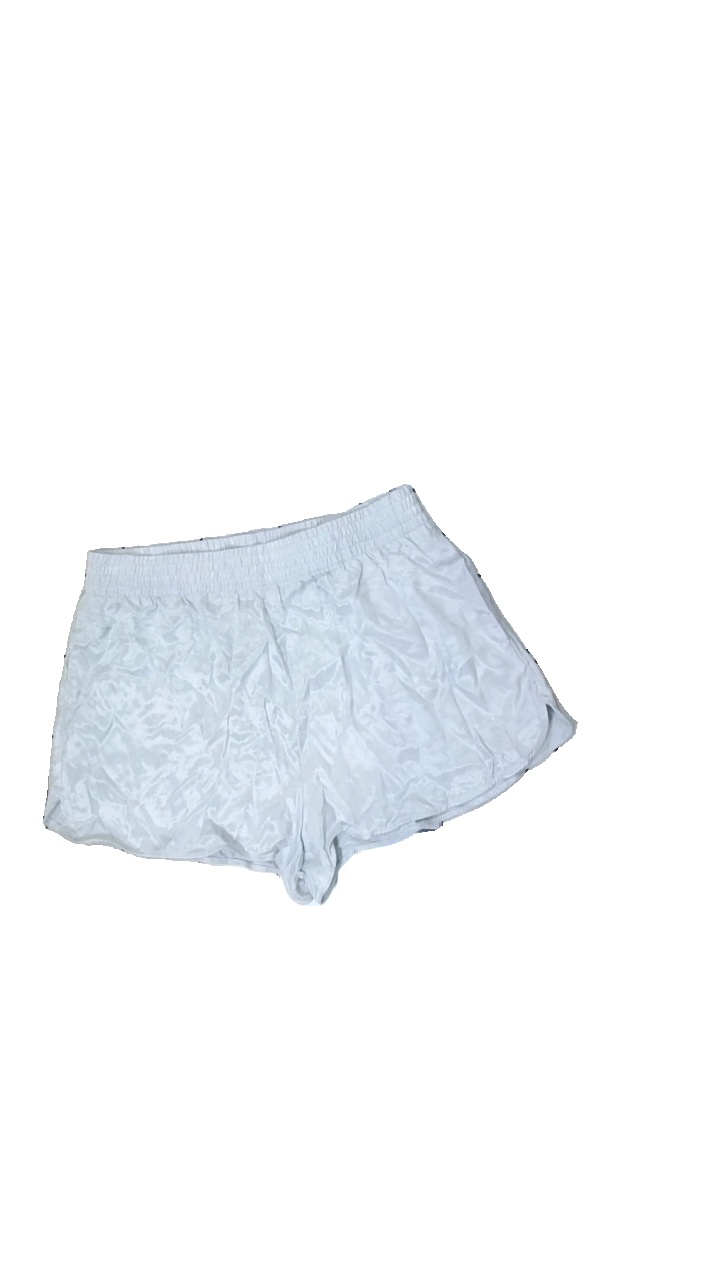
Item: Shorts (Ladies)
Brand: H&m
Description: Grey satin shorts
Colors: Grey
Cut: Cropped
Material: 100% Viscose
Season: Summer
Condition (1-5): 5
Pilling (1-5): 5
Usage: Reuse
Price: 50-100